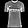
Label: T - shirt / top